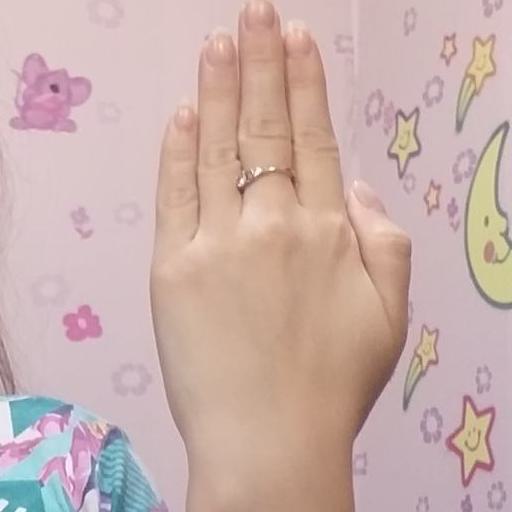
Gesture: stop_inverted